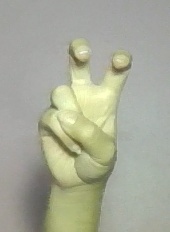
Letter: toot